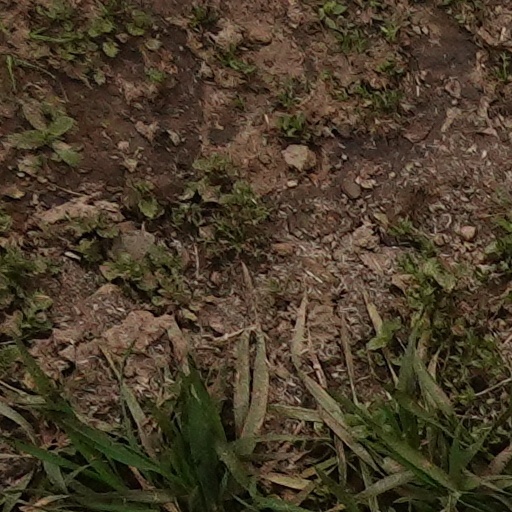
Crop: wheat